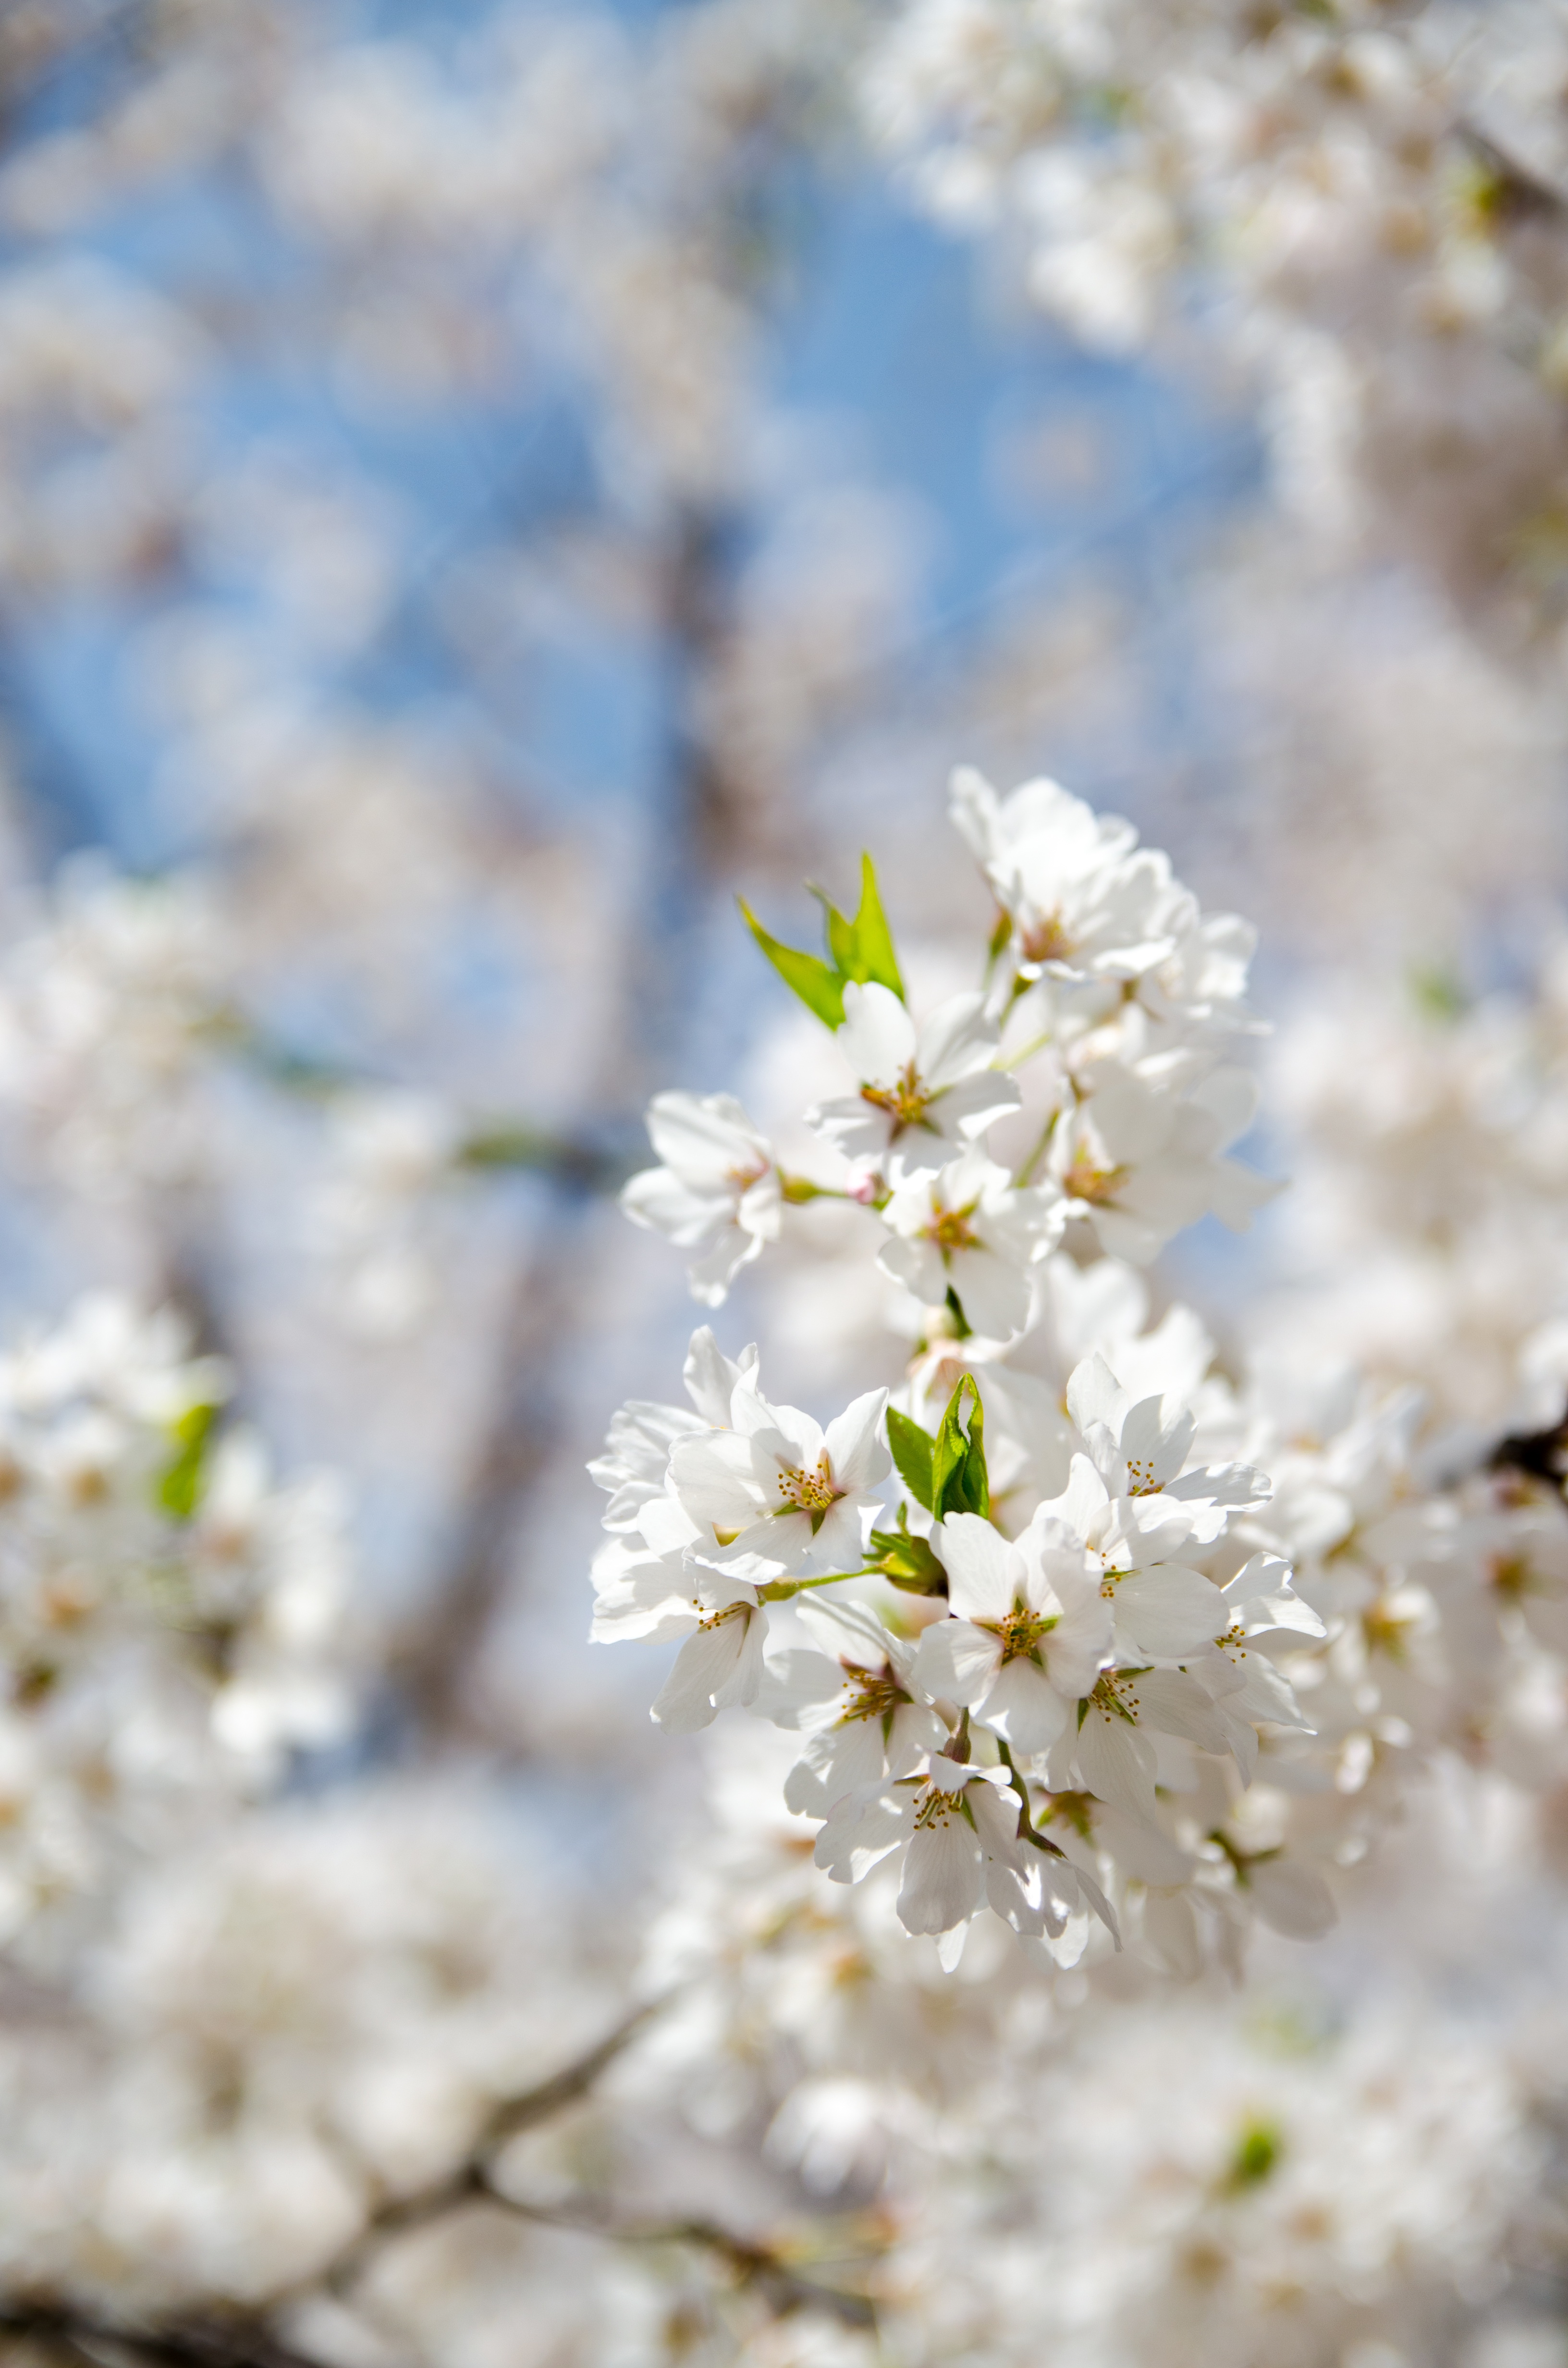
branch, blossom, plant, flower, petal, food, spring, produce, flora, season, cherry blossom, close up, macro photography